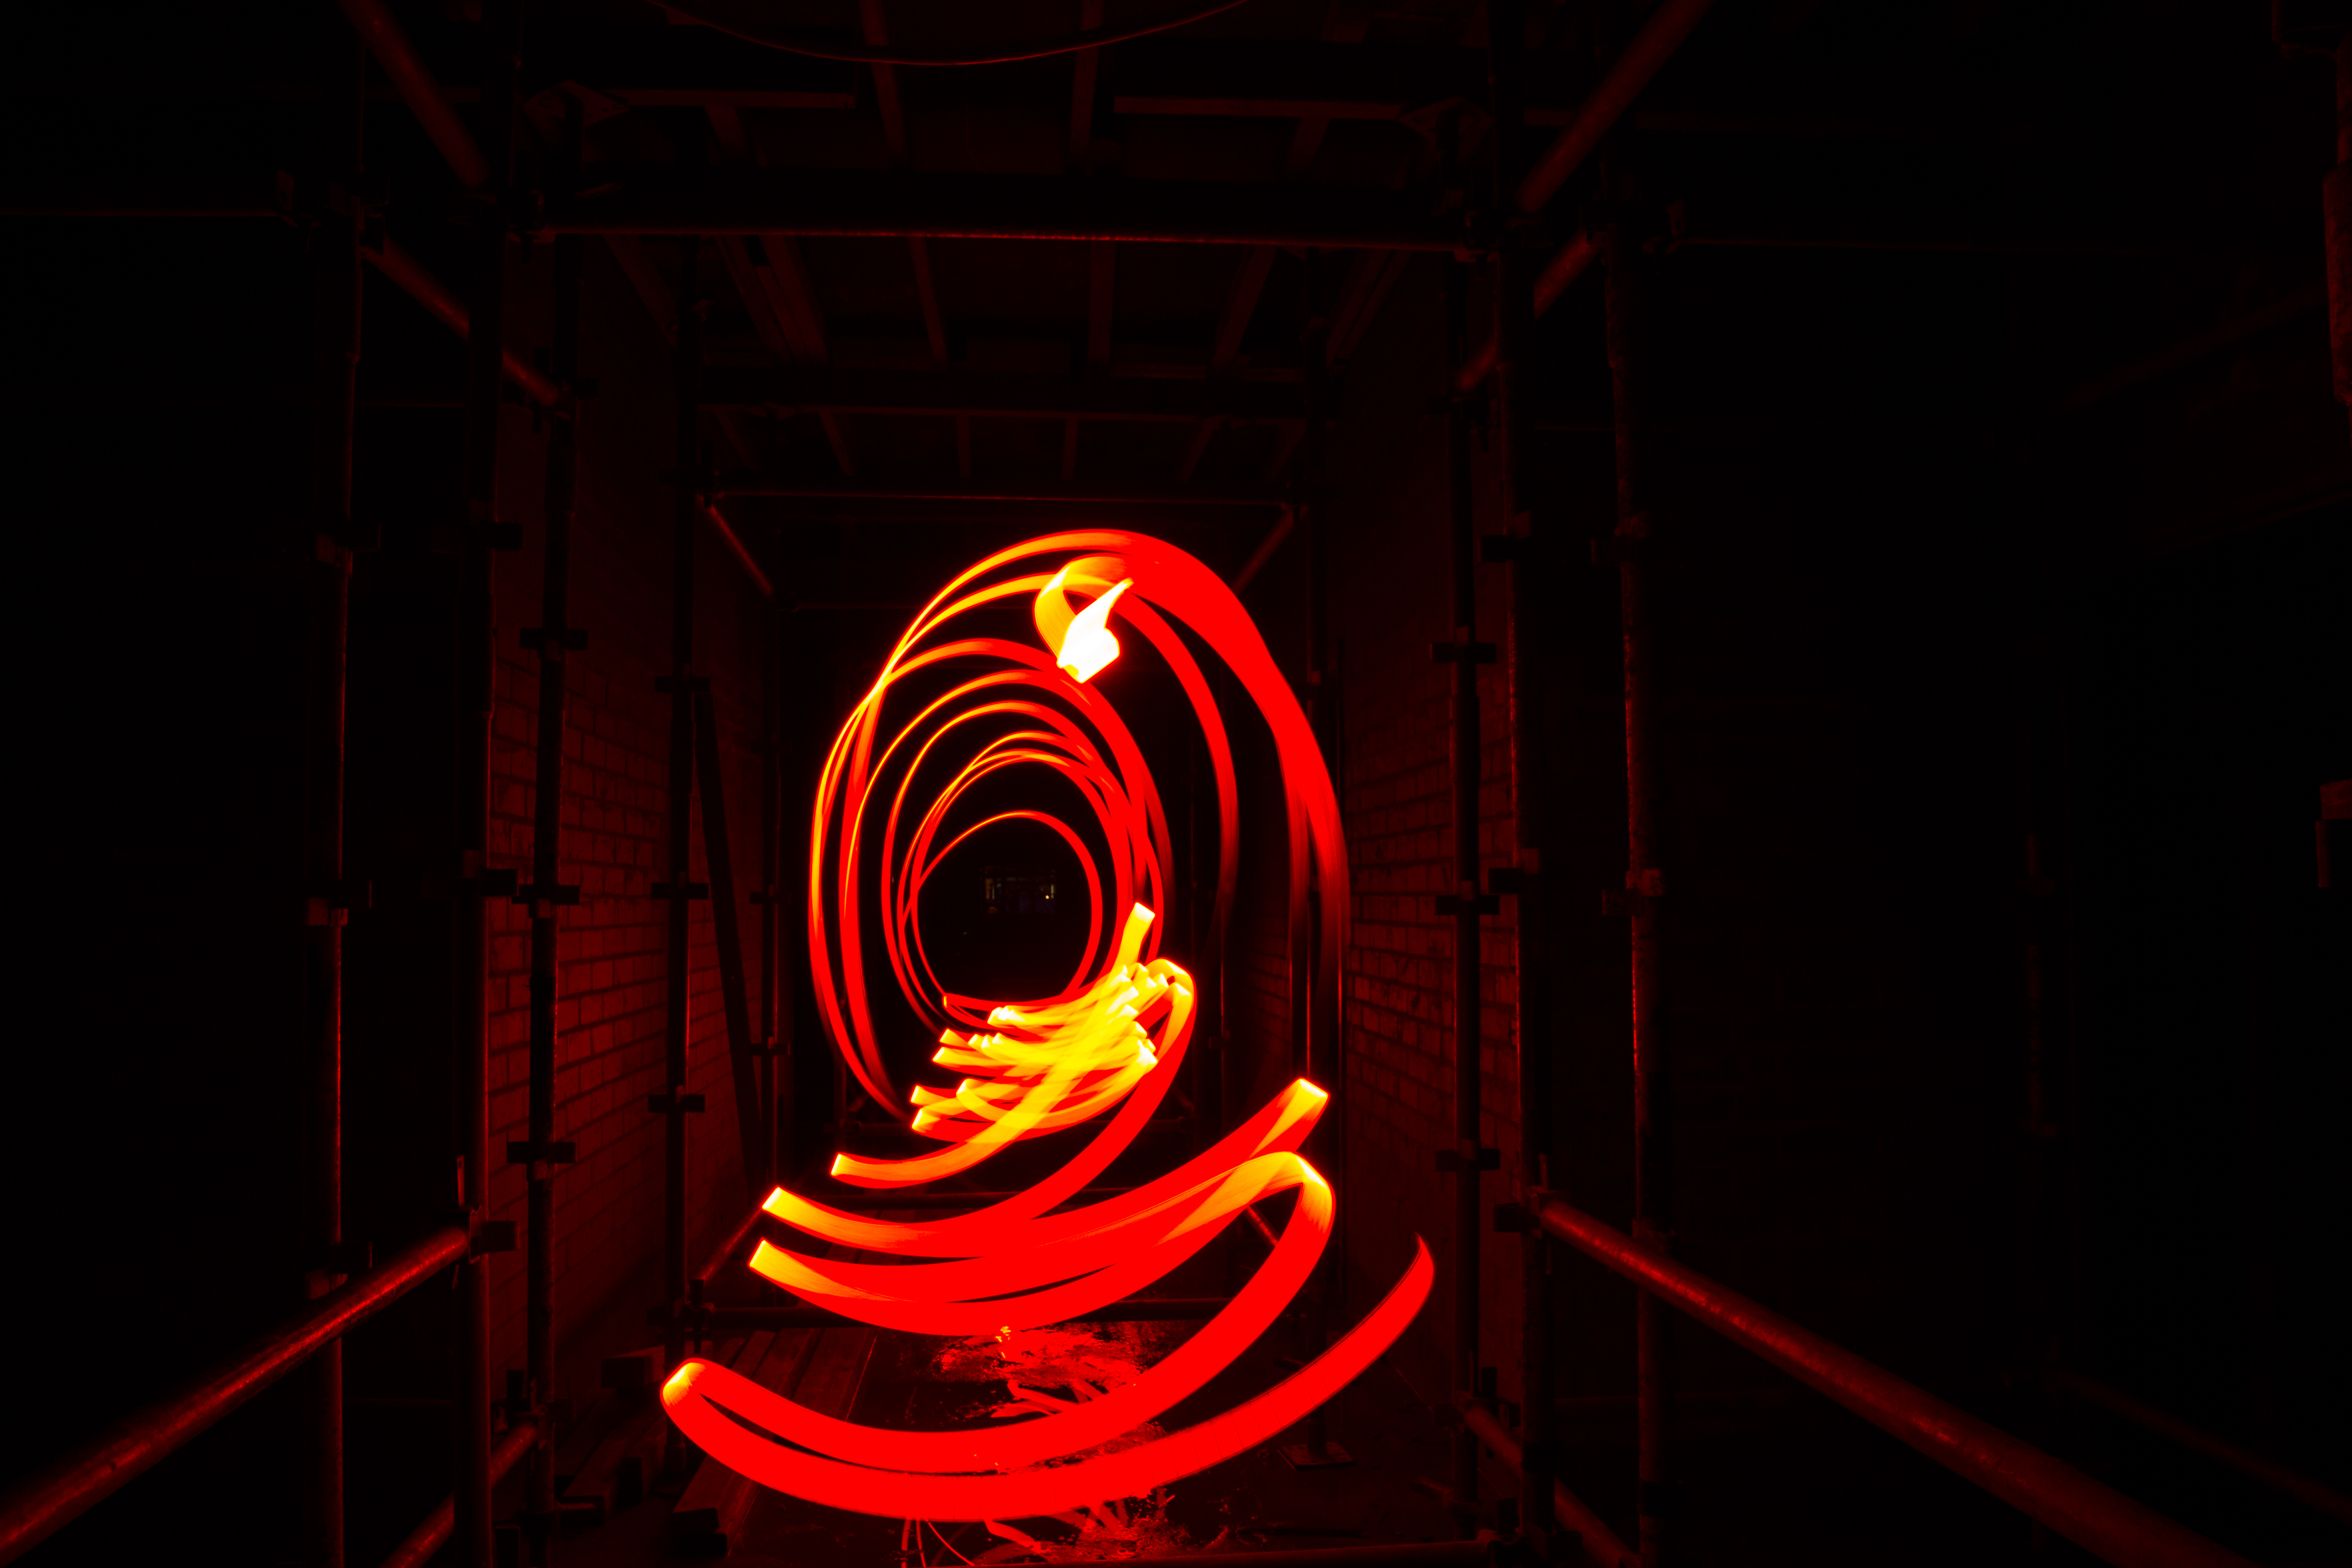
light, night, tunnel, dark, red, darkness, lighting, long exposure, neon, neon sign, stage, time lapse, light streaks, computer wallpaper